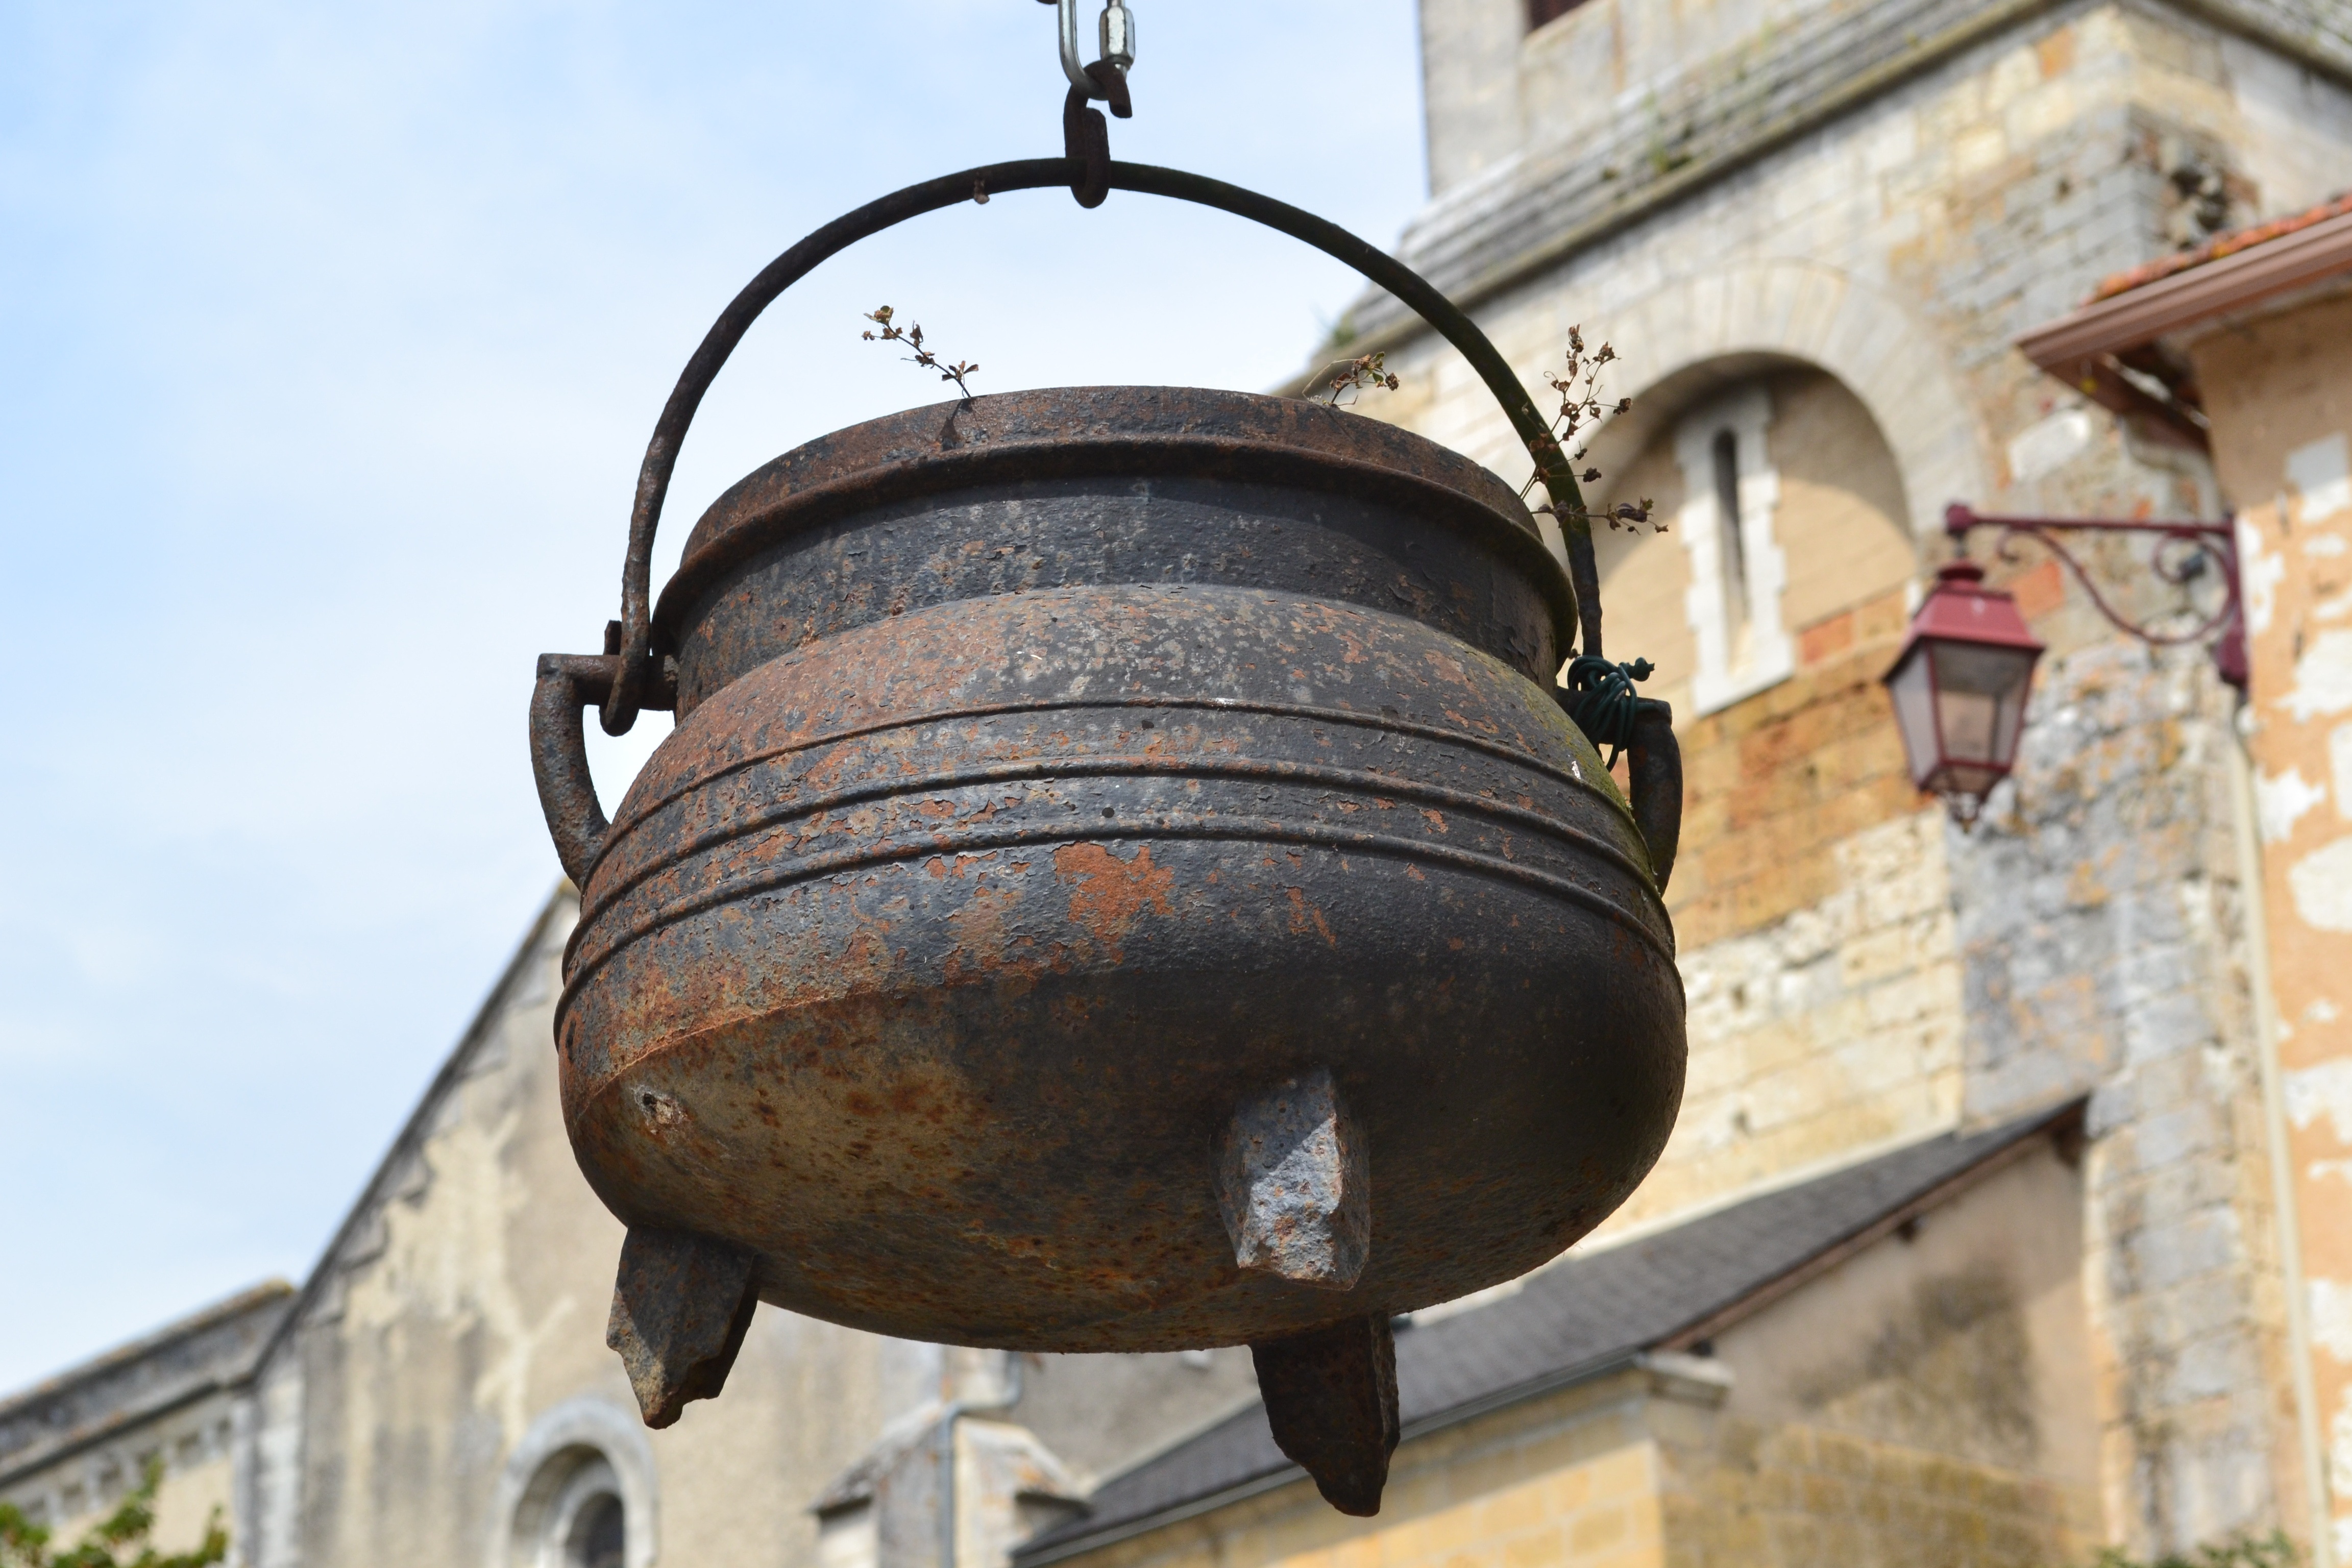
bell, lighting, musical instrument, church bell, medieval, carillon, cauldron, man made object, iron cauldron, iron pot